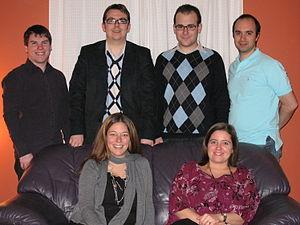
Anciens chefs du Caucus des Rouges du Parlement étudiant du Québec. Première rangée: Kim Lagueux-Dugal (23e), Jacinthe Turmel (21e). Deuxième rangée: Maxime Gauthier (24e), Jean-Nicolas Marchand (22e), Julien Morissette (20e), Vincent Robidas (19e).
Le Parlement étudiant du Québec est une simulation des travaux de l'Assemblée nationale du Québec. C'est une simulation parlementaire non partisane qui a lieu annuellement où environ 125 participants âgés de 18 à 25 ans reproduisent le fonctionnement de l'Assemblée nationale du Québec. L'événement est organisé par l'Assemblée parlementaire des étudiants du Québec, une organisation sans but lucratif financée en partie par des cotisations prélevées auprès des participants du PEQ, en partie par des subventions gouvernementales et enfin, par des commandites privées.